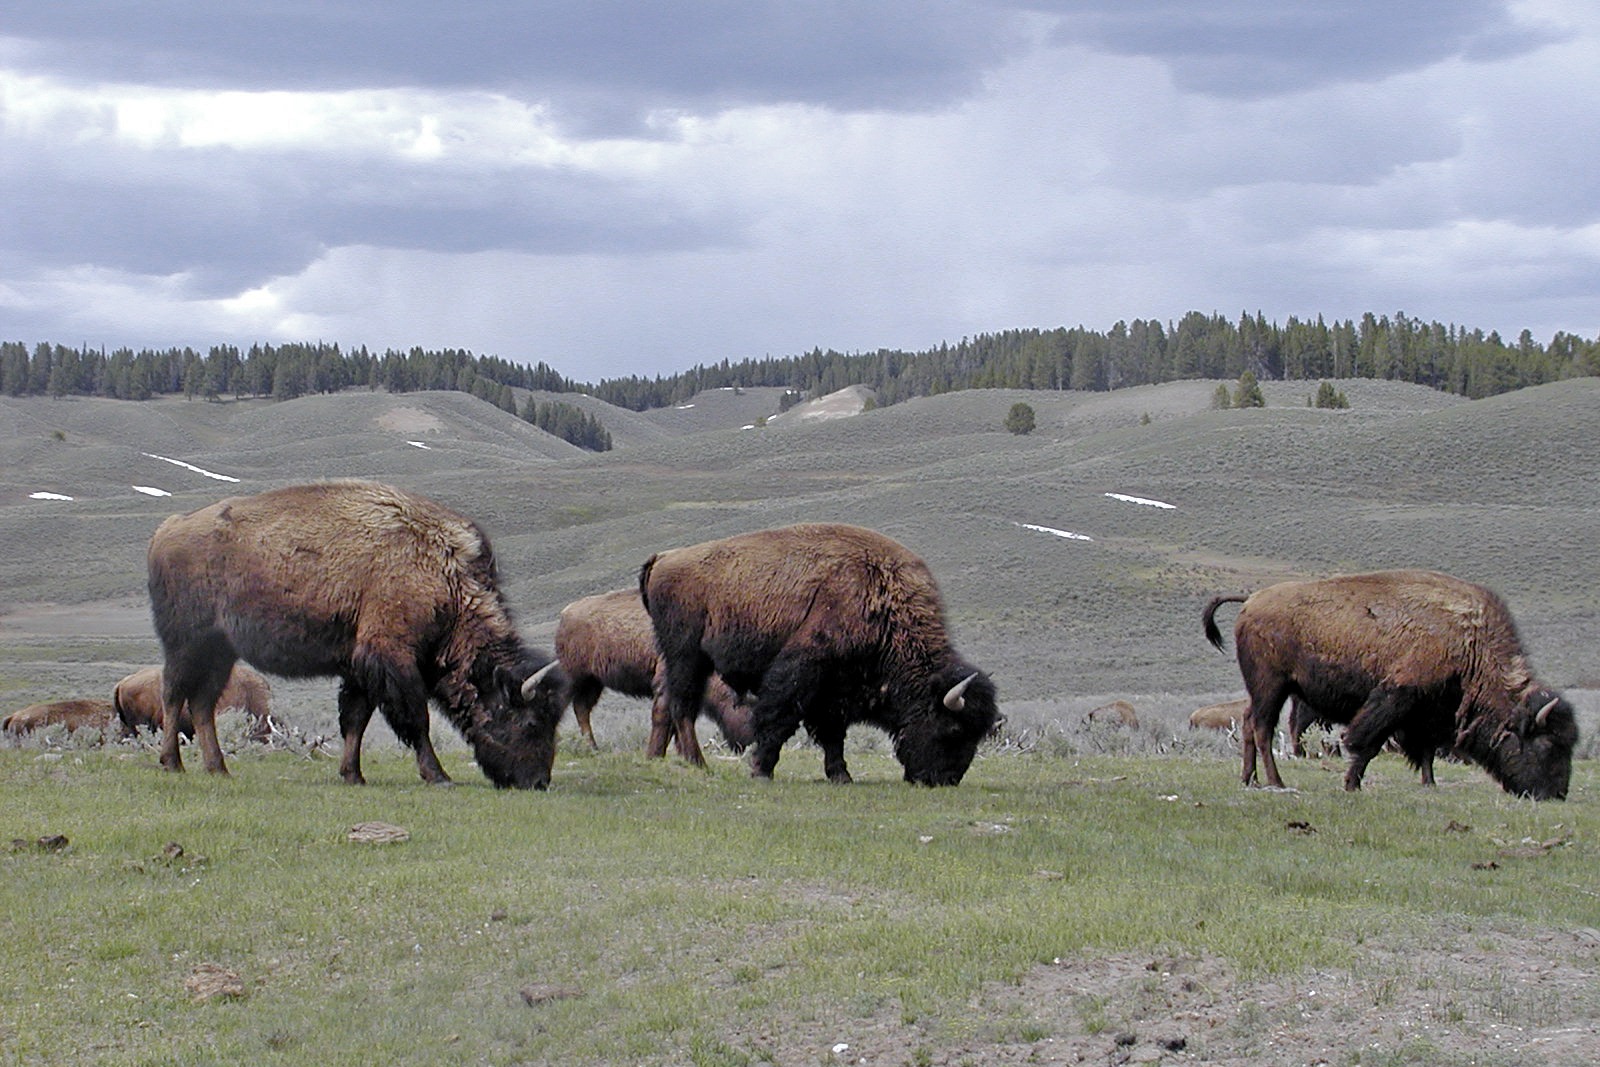
landscape, nature, grass, field, prairie, wildlife, wild, cattle, herd, pasture, grazing, sheep, park, mammal, bovine, fauna, bull, national, american, grassland, animals, vertebrate, sheeps, bison, elk, bisons, cattle like mammal, cow goat family